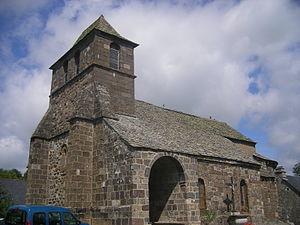
Saint-Hippolyte, Sant Ipolite/Sanch Ipòlit en auvergnat, est une commune française située dans le département du Cantal, en région Auvergne-Rhône-Alpes.